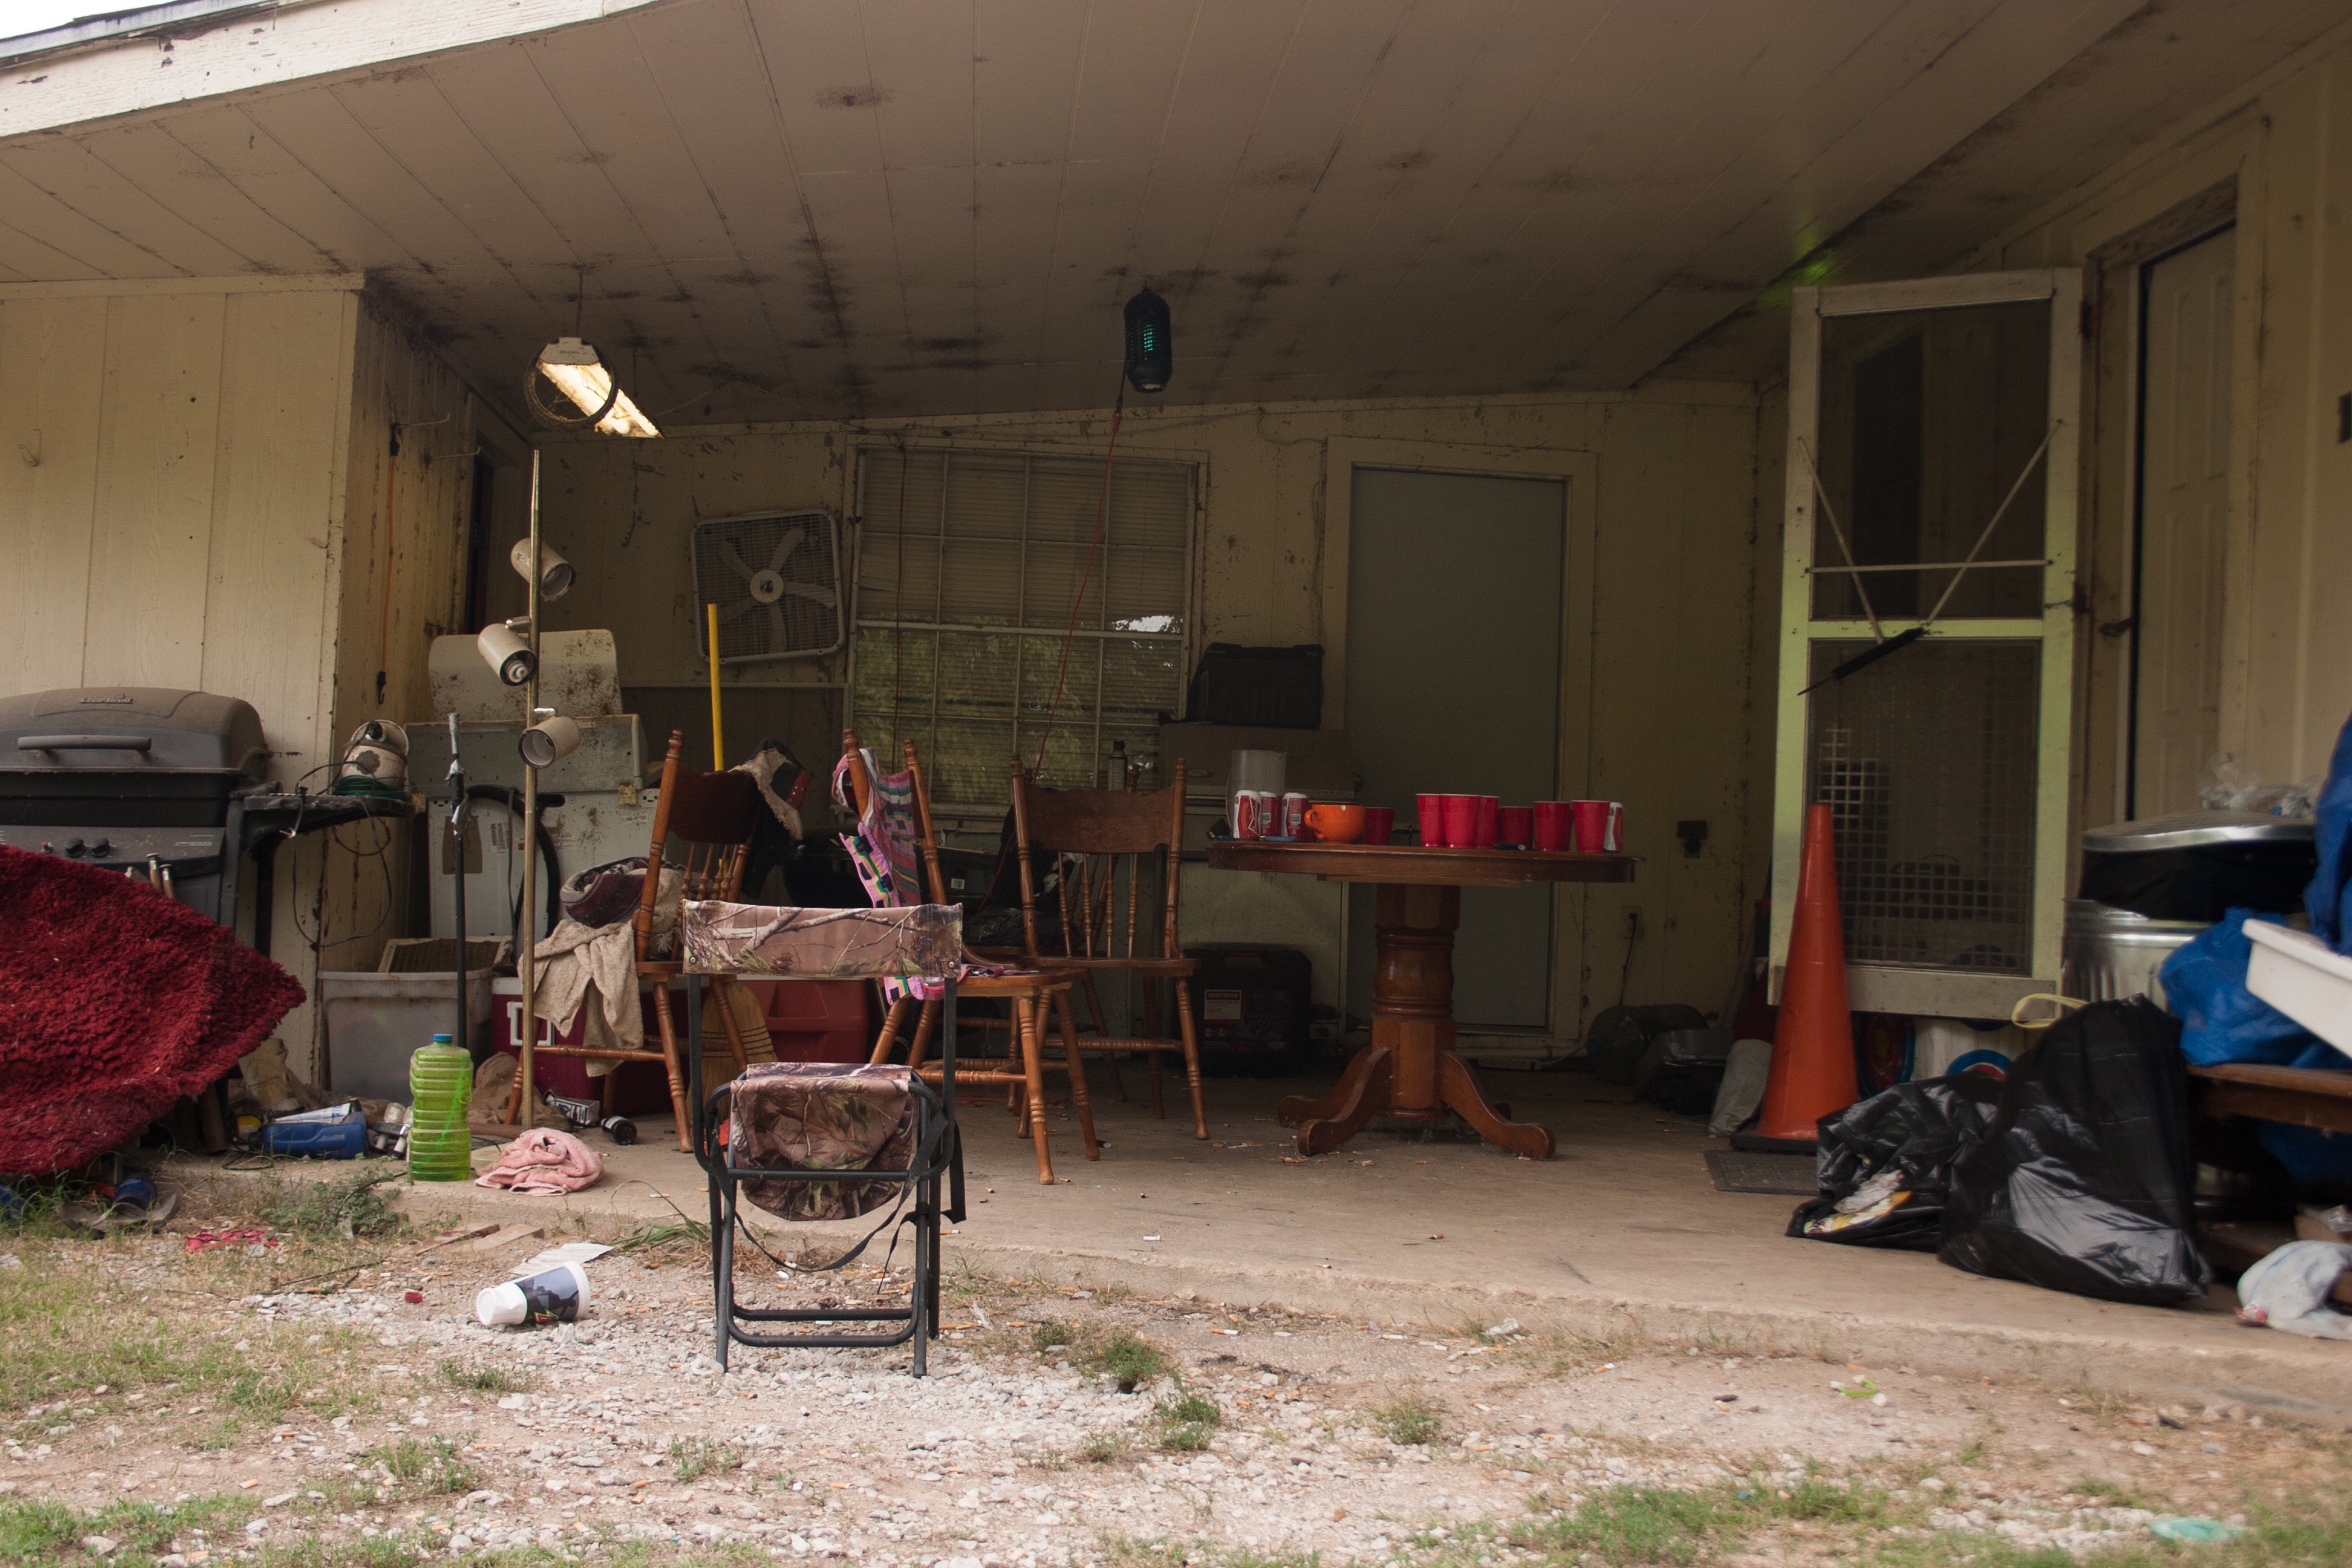
wood, house, building, home, cottage, room